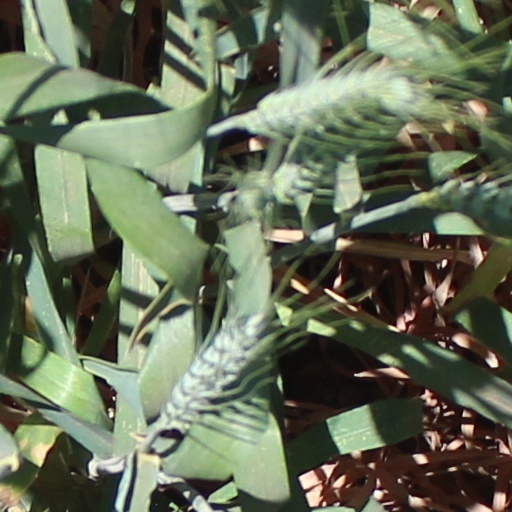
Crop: wheat